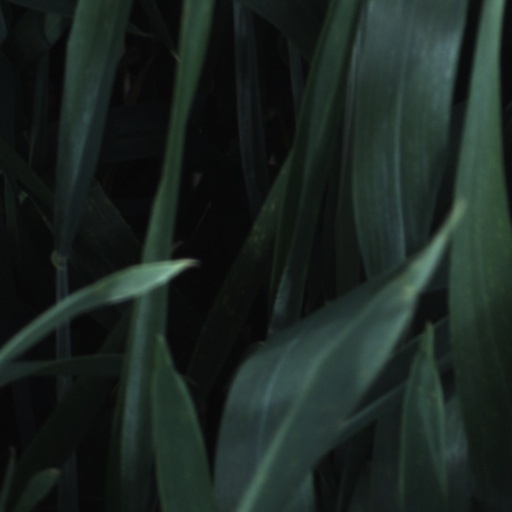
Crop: wheat